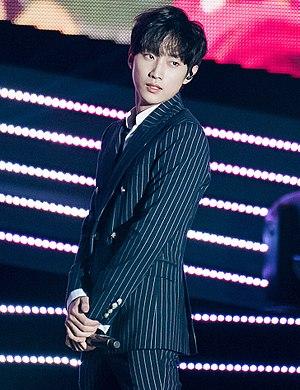
Jung Jin-young né le 18 novembre 1991 à Chungju, mieux connu sous le nom de Jinyoung, est un auteur-compositeur-interprète, danseur, réalisateur et acteur sud-coréen. Il est surtout connu pour avoir été le leader du boys band de K-pop B1A4 jusqu'en 2018. Il s'est fait connaître en tant qu'acteur dans la série télévisée Love in the Moonlight en 2016.